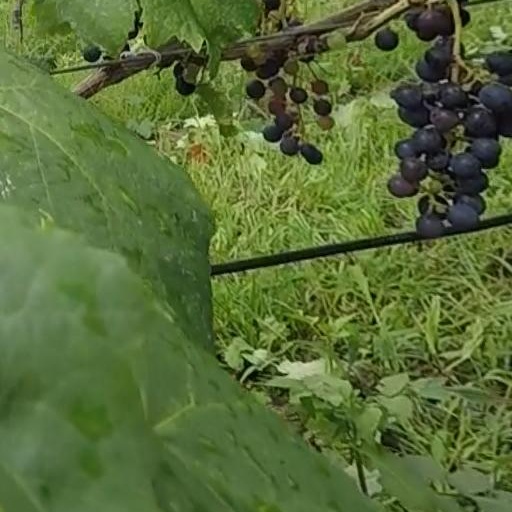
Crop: grape